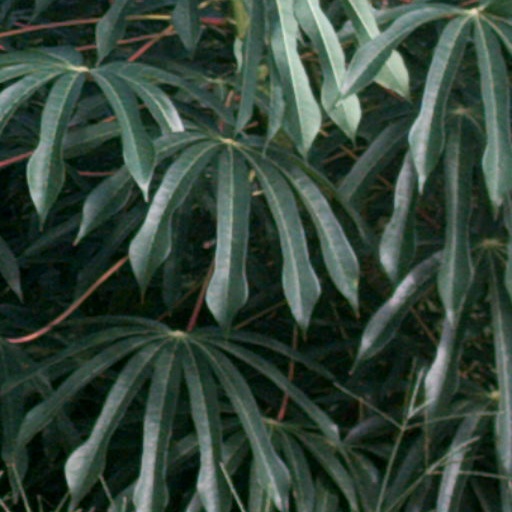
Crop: cassava